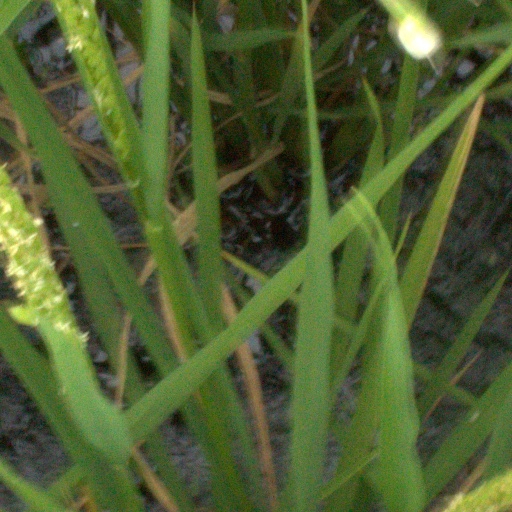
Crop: rice